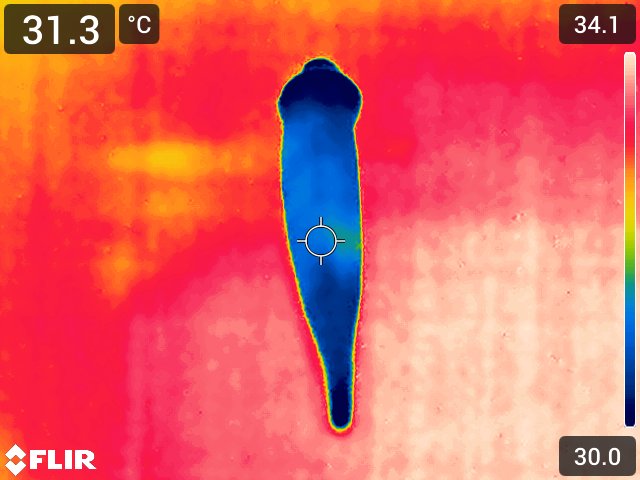
Maturity: adequate_matured